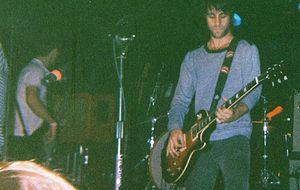
Mêlée est un groupe de rock américain, originaire du comté d'Orange, en Californie. Le groupe, formé en 2000, a été actif jusqu'au début des années 2010. Durant ses dernières années d'activité, il était composé de Christopher Cron, Sans Ricky, Ryan Malloy et Derek Lee Roche. Parmi les anciens membres du groupe figurent Mike Nader, Israël Villanueva et Michael Amico.